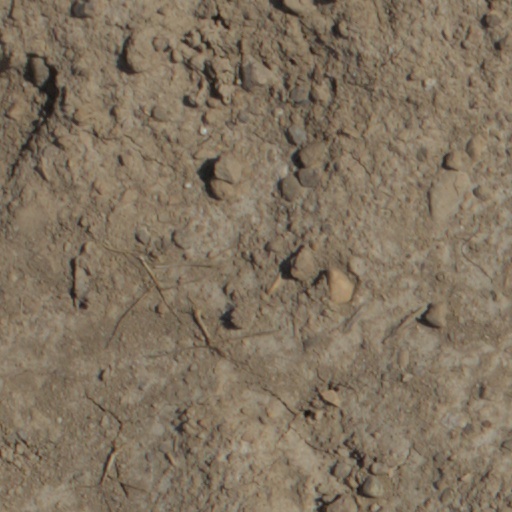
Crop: wheat